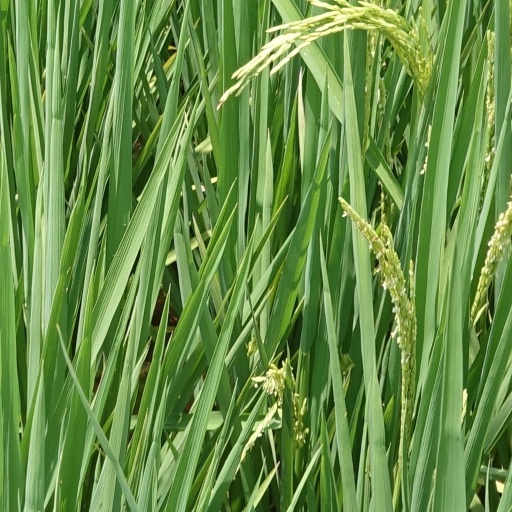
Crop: rice